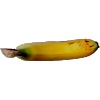
Label: Banana Lady Finger 1